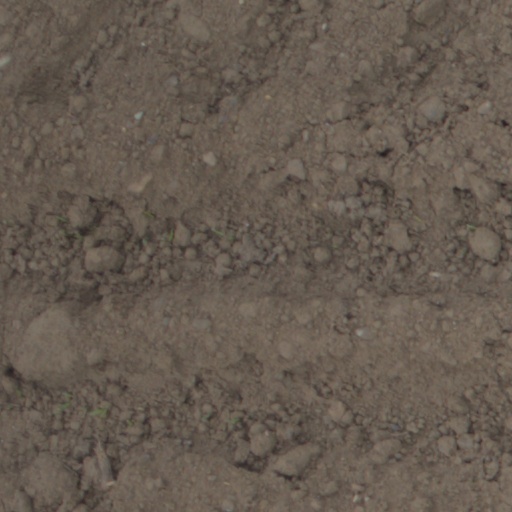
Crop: wheat